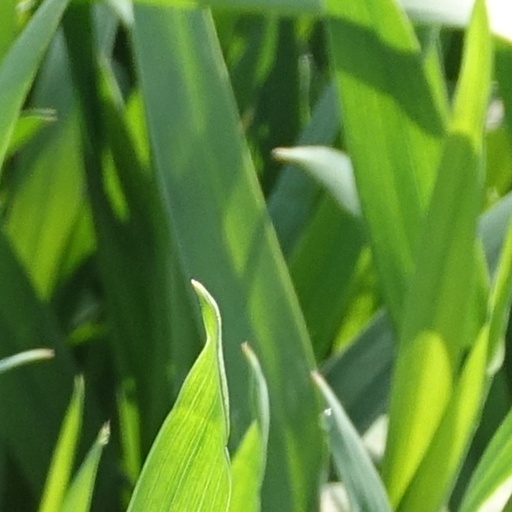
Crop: wheat